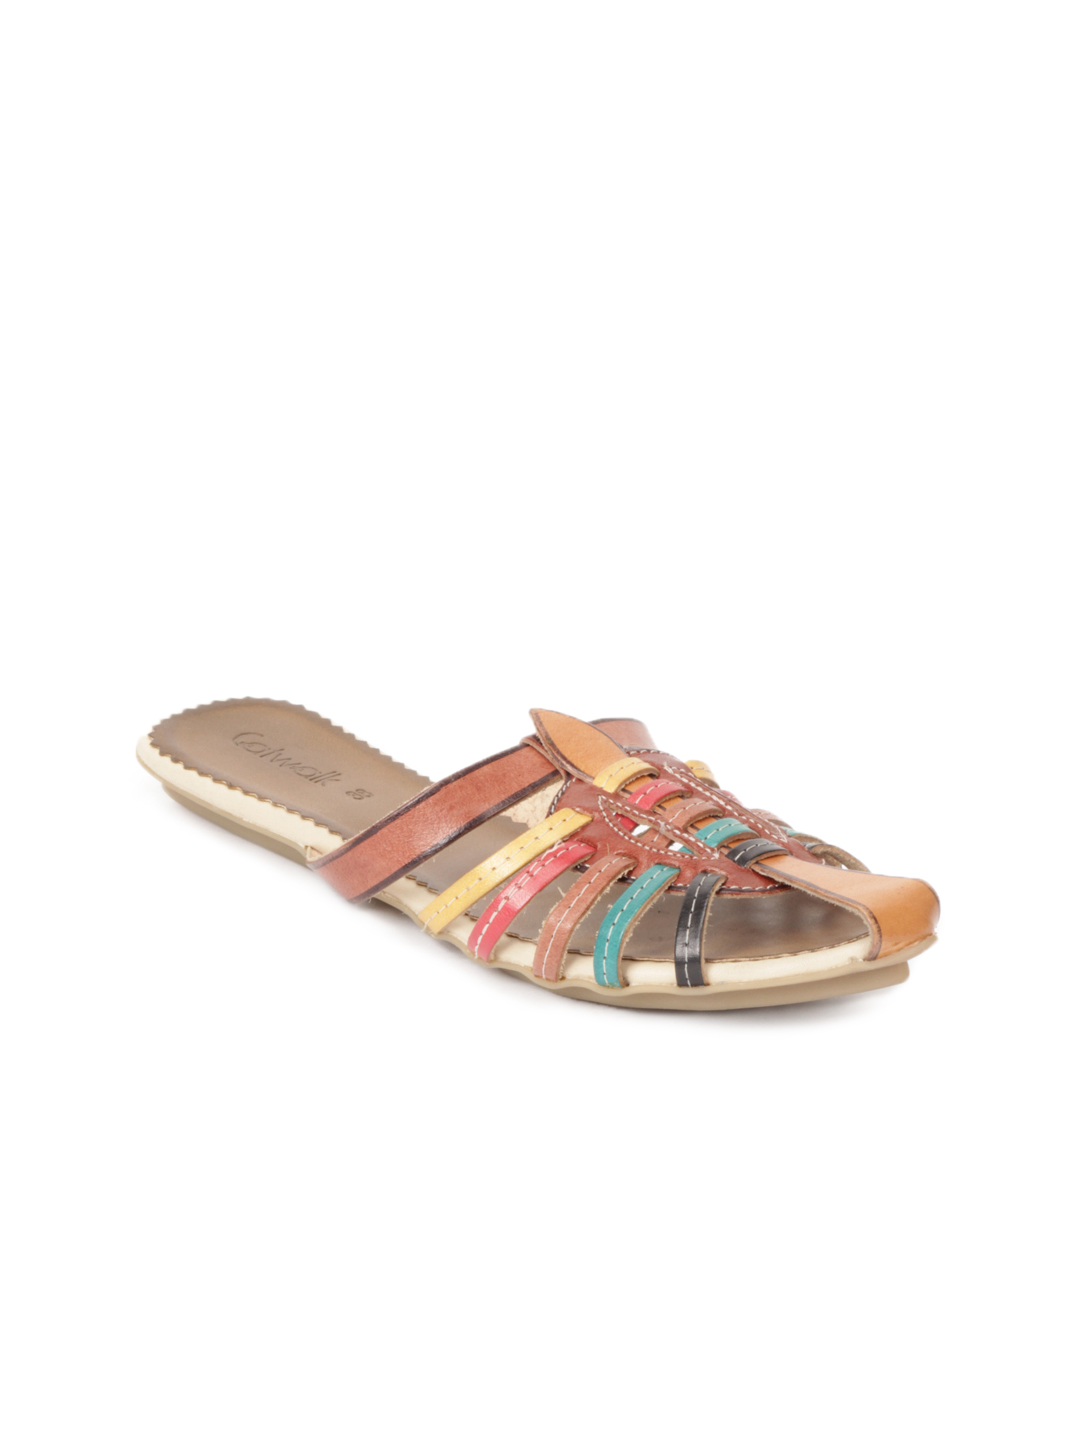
Catwalk Women Brown Flats
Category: Footwear / Shoes / Heels
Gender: Women
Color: Brown
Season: Winter 2015
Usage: Casual